St Georges Road

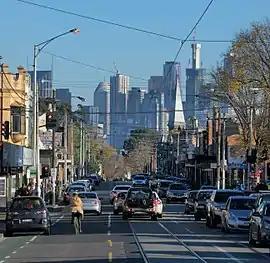
St Georges Road in Fitzroy North

St Georges Road is a main road in the inner northern suburbs of Melbourne, which passes through the suburbs of Fitzroy North, Northcote, Thornbury and Preston.